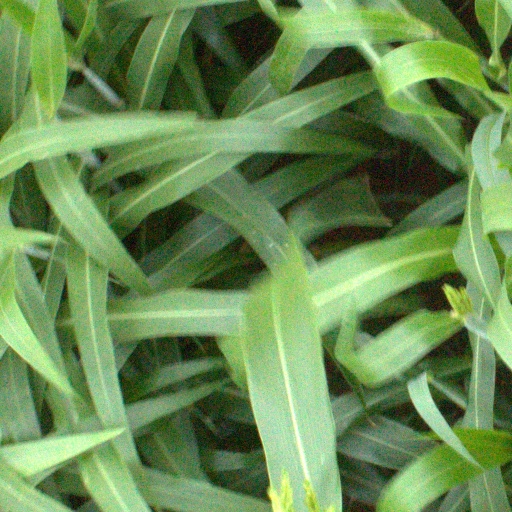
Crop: sorghum